Little Kit's Coty House

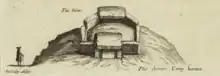
A plan of Little Kit's Coty produced by the antiquarian William Stukeley; it reflects his own proposed reconstruction of what the monument originally looked like

The antiquarian John Aubrey referenced a range of prehistoric sites across Britain in his manuscript, "Monumenta Britannica", written over the course of 1663 to 1693. In this manuscript, he quoted from a letter sent to him by Dr Thomas Gale, the Master of St Paul's School in London. In the letter, Gale reported that "In the field next to this [Kit's Coty House] nearer to Ailsford, are 13 or 14 great stones; seven standing, all covered with one large stone, the rest are fallen down. The people call this also Kit's Coty-house." Aubrey's book was not published until several centuries later, and it is possible that the site was further damaged in the years following Gale's letter.